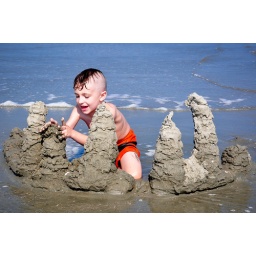
Kegan tries to save this sand castle from destruction as the tide comes in at Folly Beach, SC.